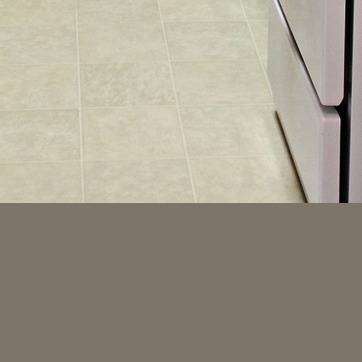
Material: tile